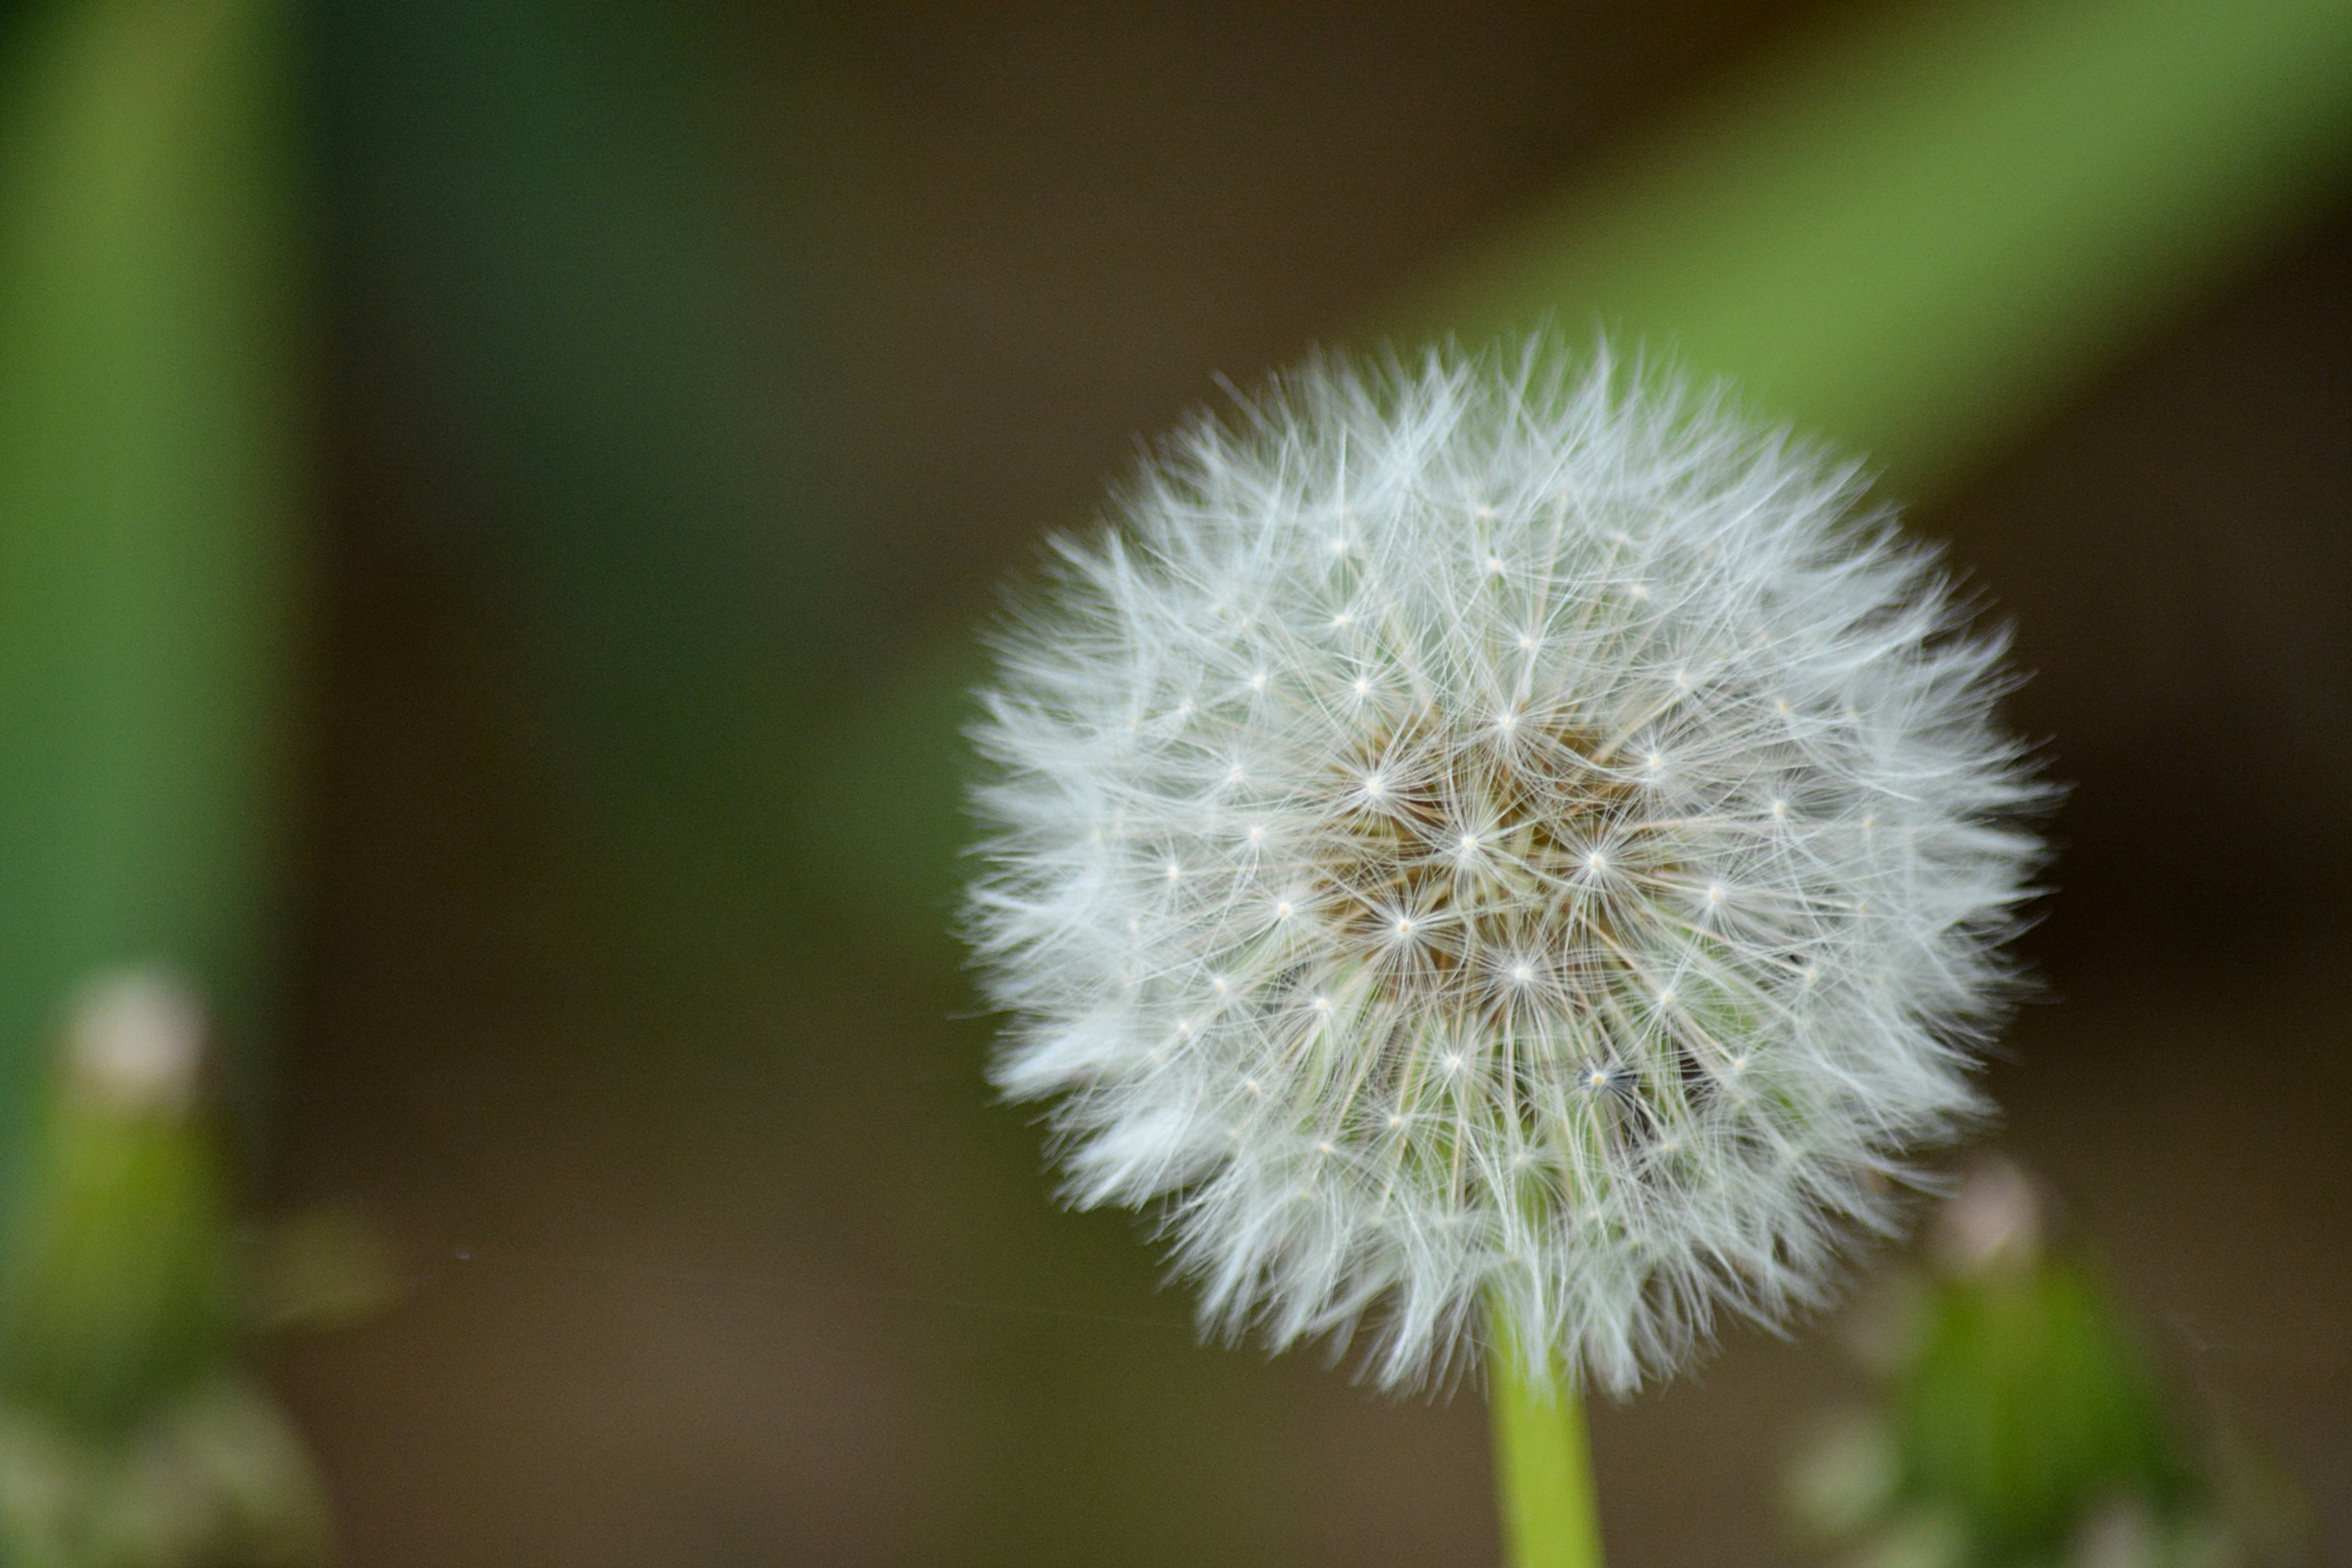
nature, grass, plant, field, photography, dandelion, flower, petal, green, produce, botany, flora, wildflower, close up, egrets, macro photography, flowering plant, daisy family, botanical flora, plant stem, land plant, thorns spines and prickles